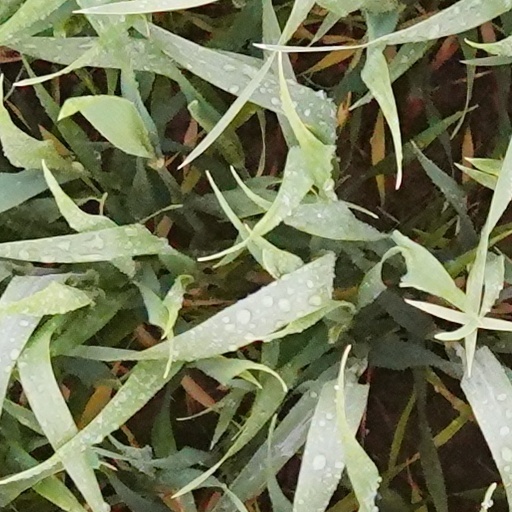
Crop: wheat